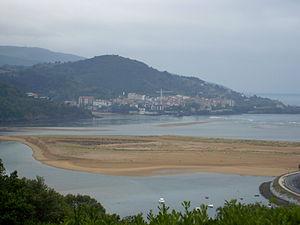
Mundaka en basque ou Mundaca en espagnol est une commune de Biscaye dans la communauté autonome du Pays basque en Espagne.